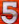
Number: 5